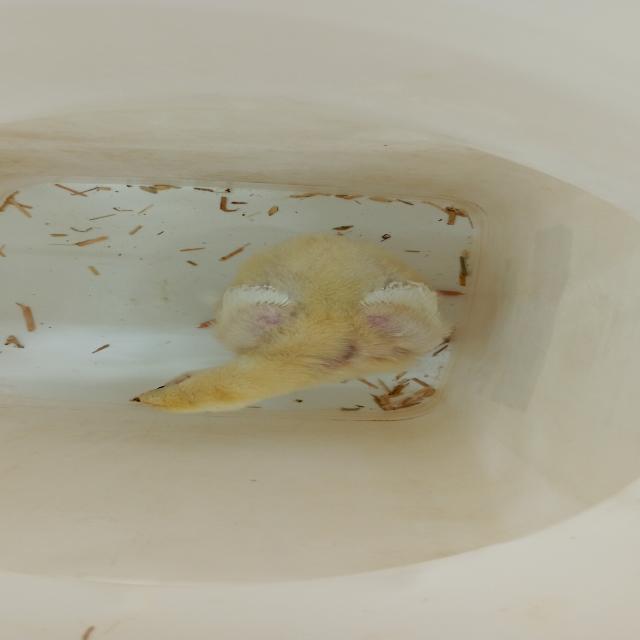
Weight: 351 g